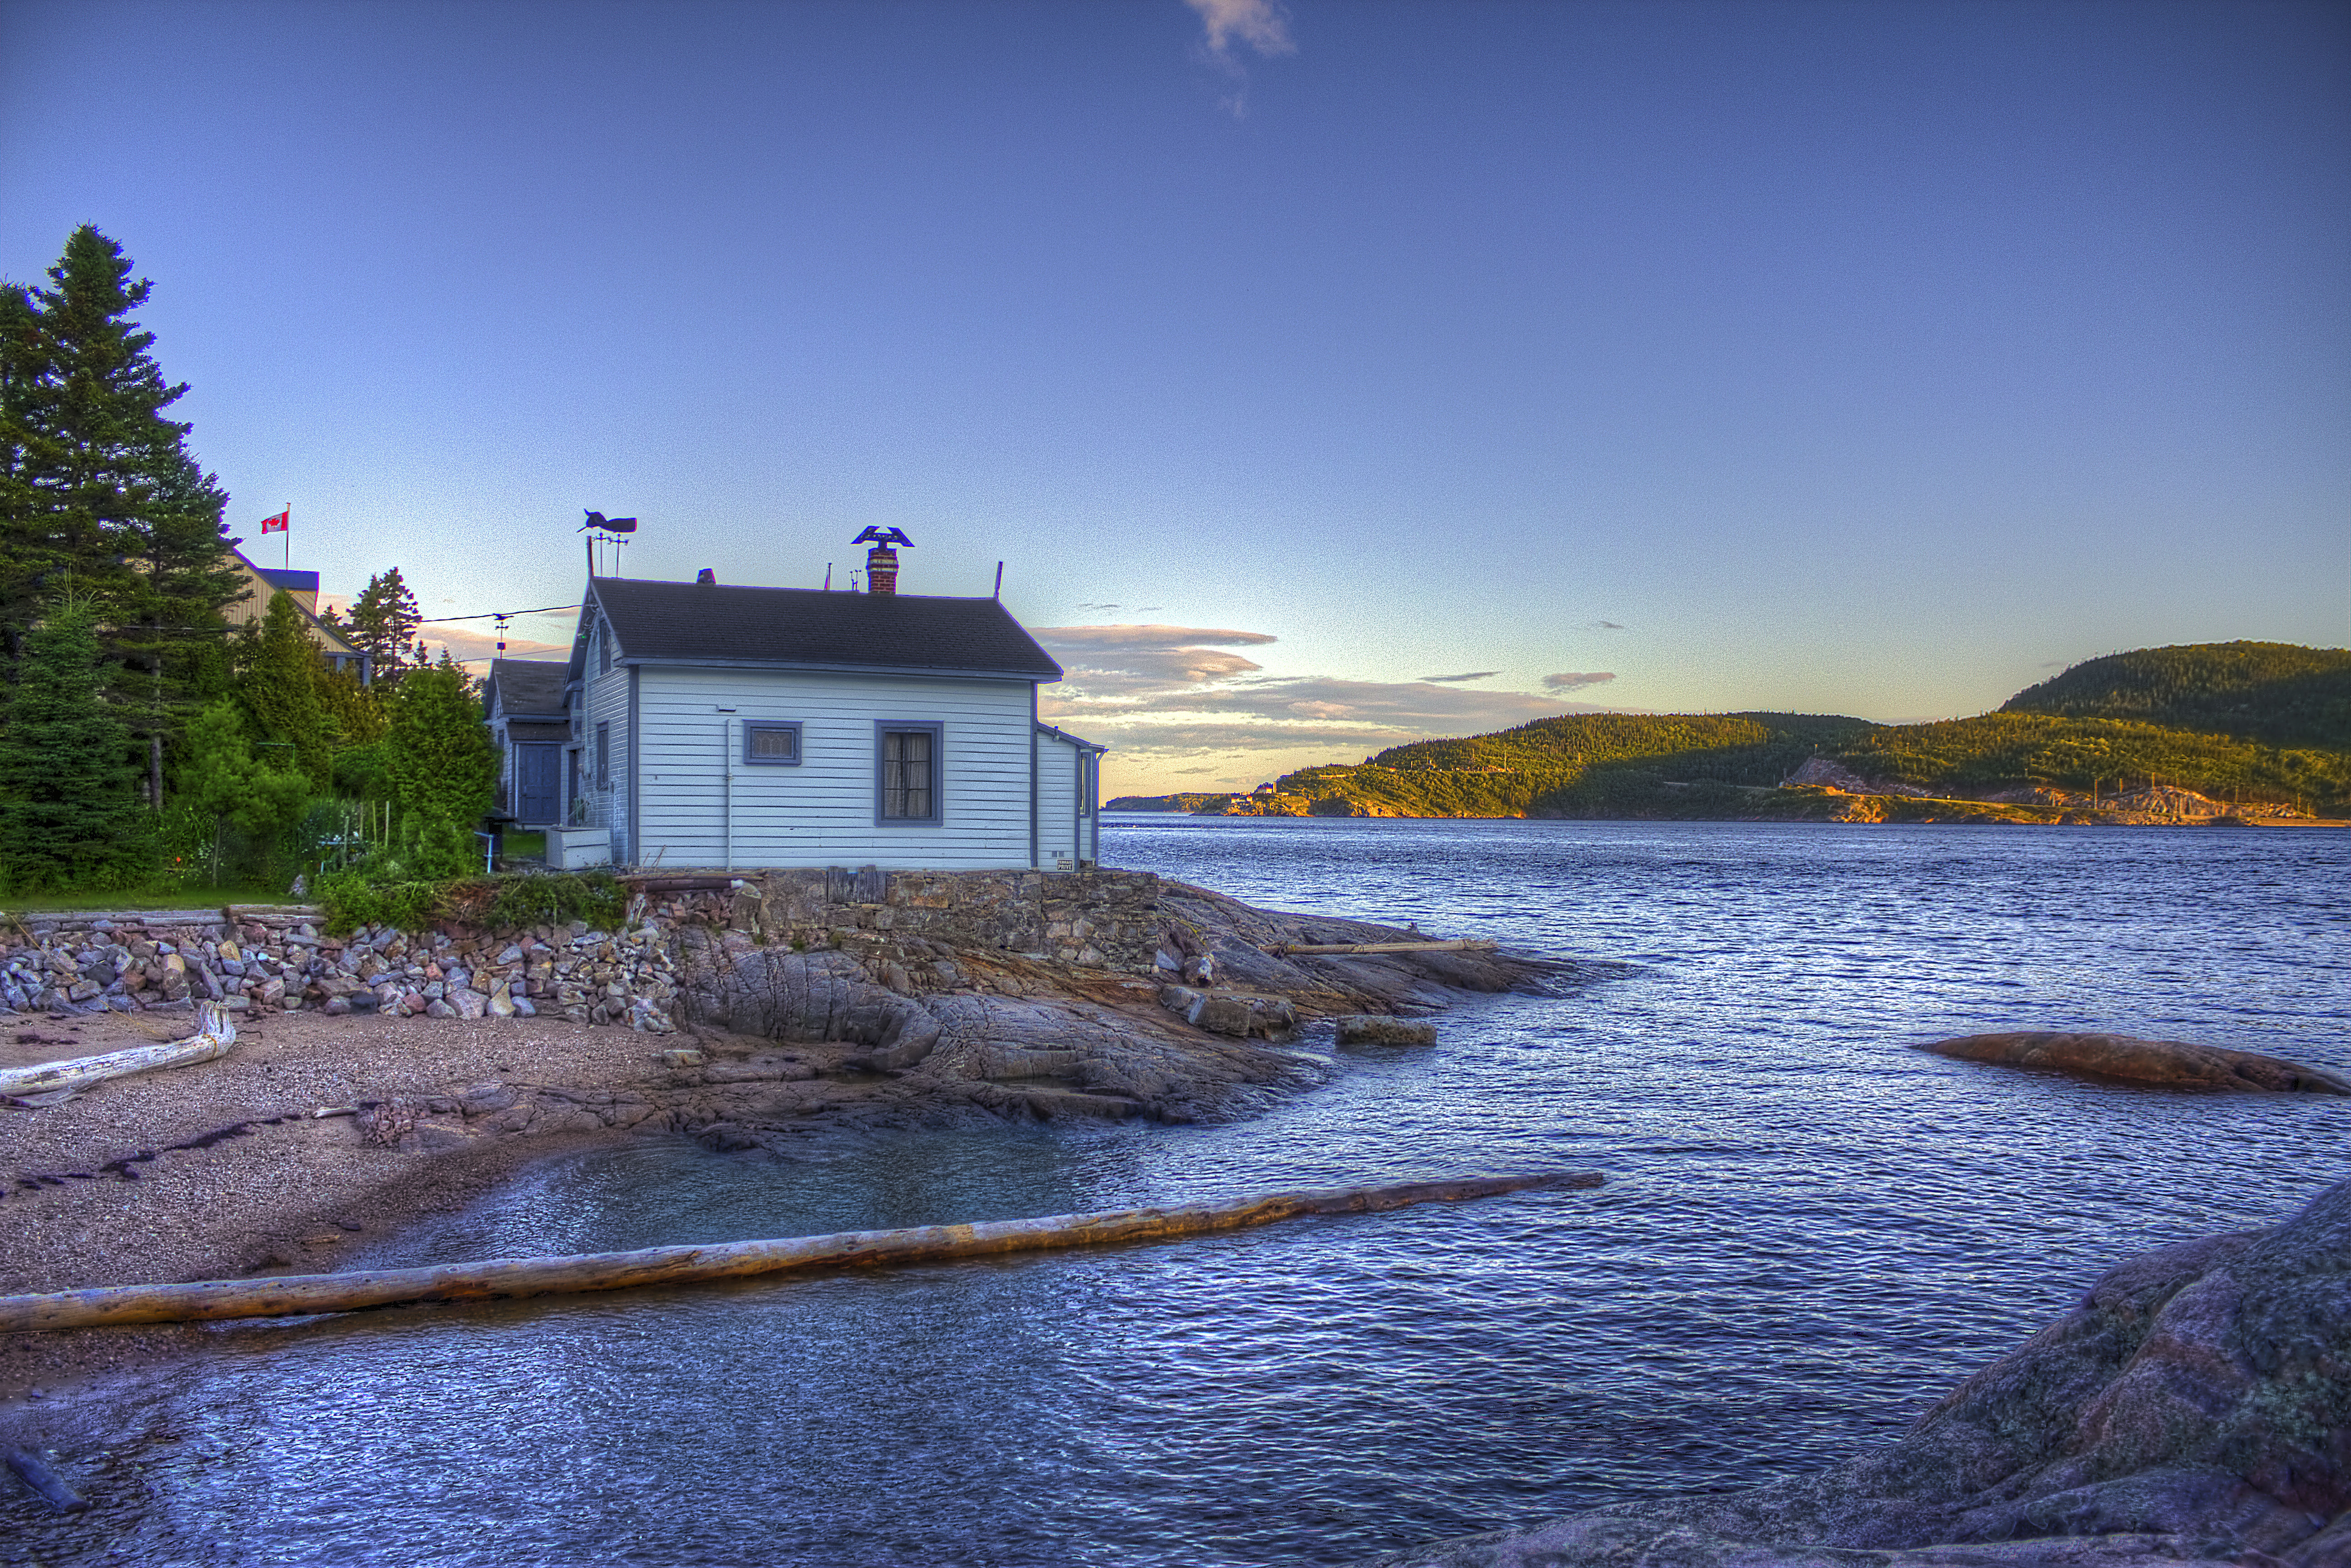
landscape, sea, coast, water, nature, ocean, horizon, mountain, cloud, architecture, sky, sunset, house, morning, shore, lake, river, dusk, evening, cove, reflection, cabin, bay, reservoir, body of water, outdoors, quebec, loch